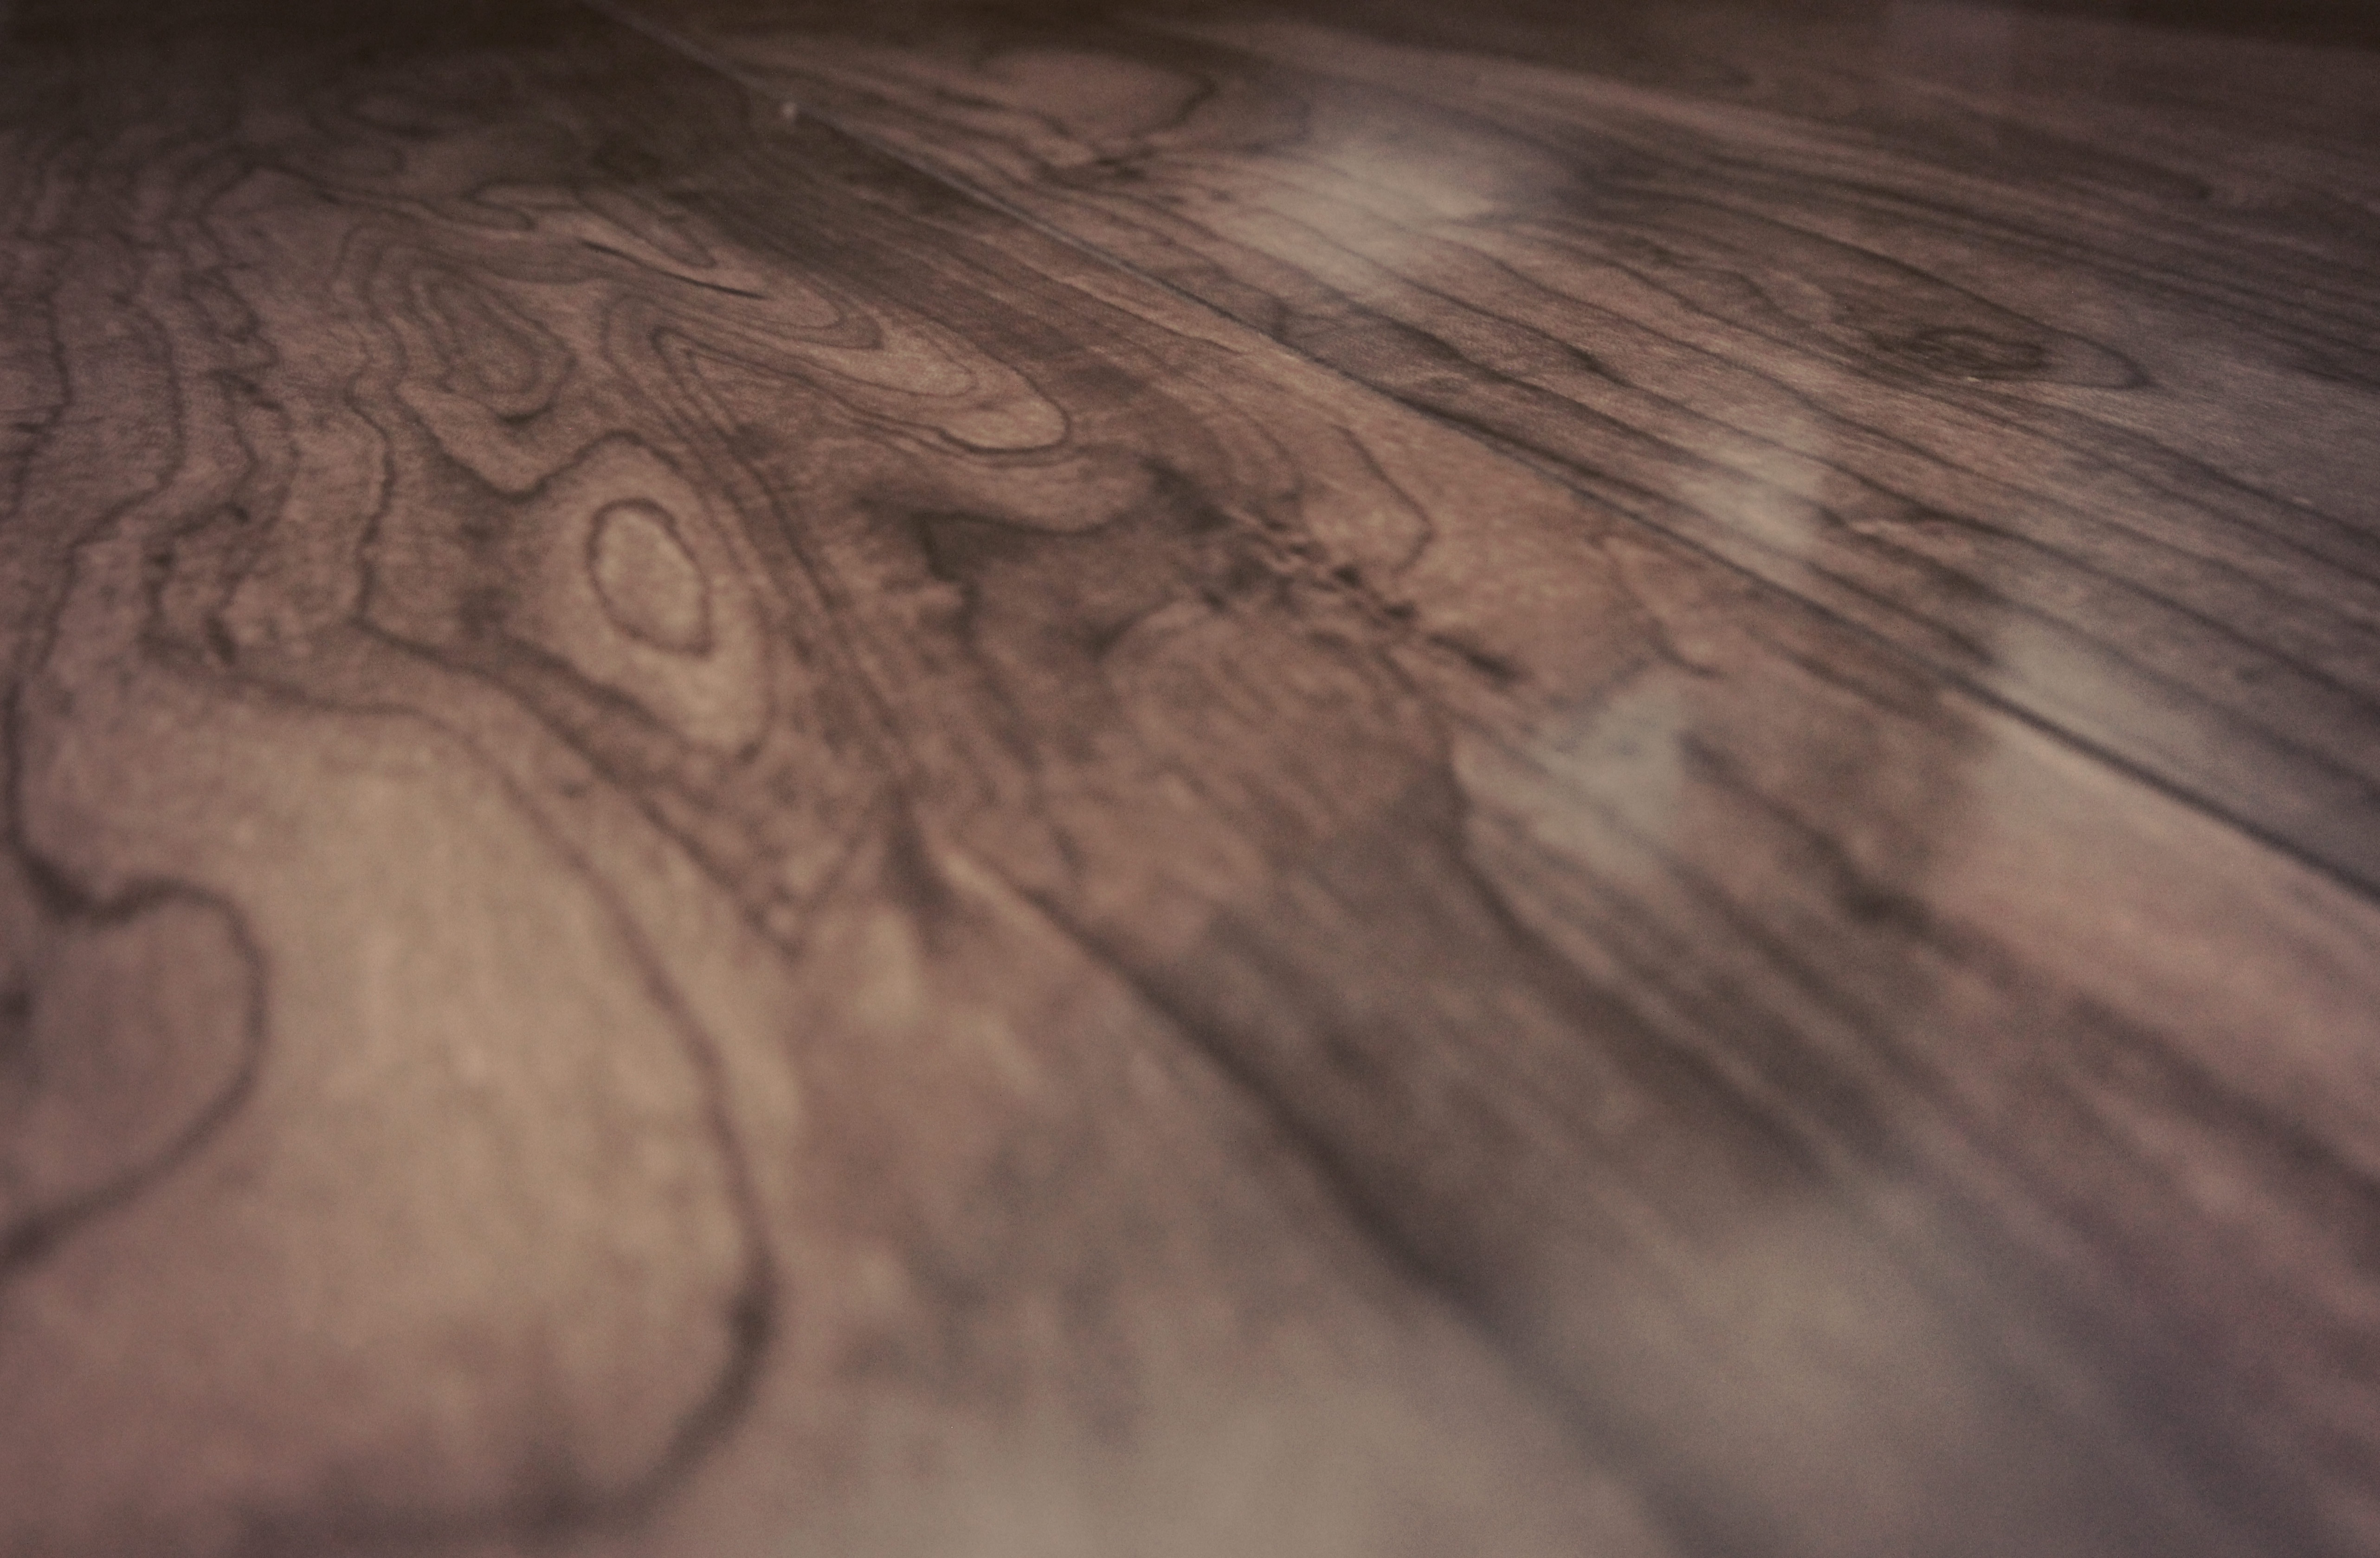
hand, wood, floor, arm, close up, hardwood, grainy, shape